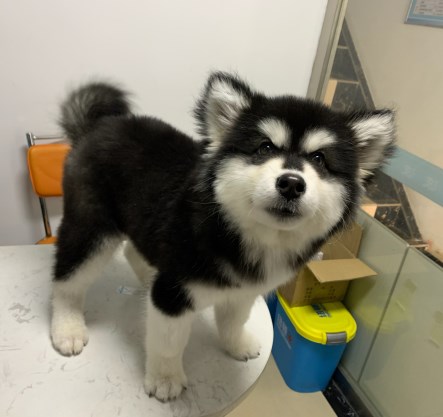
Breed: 1324-n000004-malamute